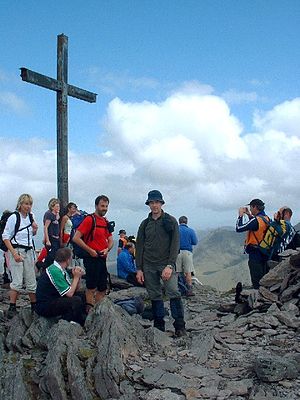
Carrauntoohil
Det 5 meter høje metalkors
Carrauntoohil også stavet Carrantuohill er med sine 1.038 meter Irlands højeste bjerg. Det er beliggende i County Kerry i det sydvestlige Irland og hører til bjergkæden Macgillycuddy's Reeks. Der ligger to andre bjerge i området, som er over 1.000 meter høje.